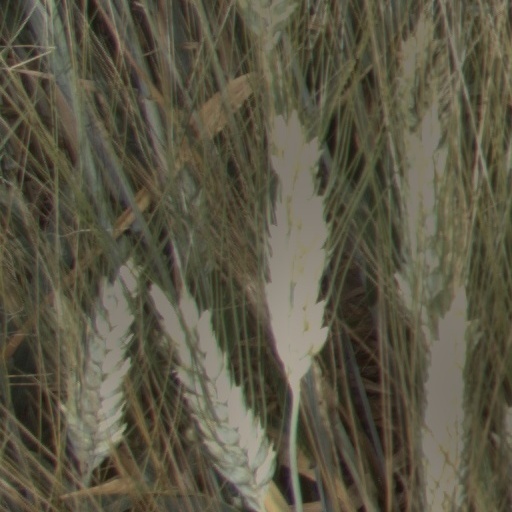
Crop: wheat